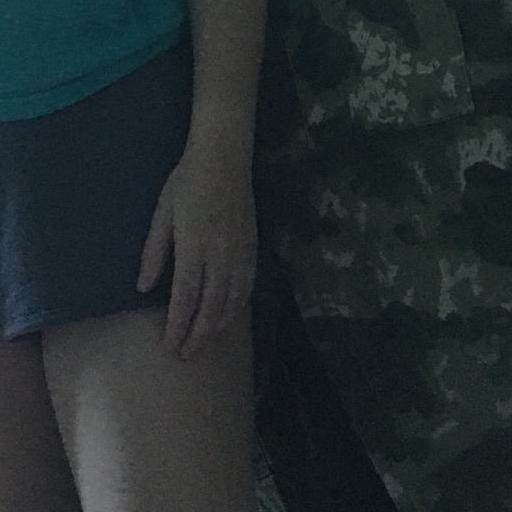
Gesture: no_gesture